Aditya Novika

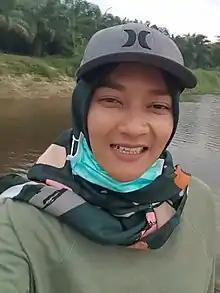
Aditya Novika in 2019

Aditya Novikasari or better known as Vika Aditya (born November 6, 1982) is an Indonesian model, actress and television presenter. She is best knowing for cast as Sabrina in Ramadan television series, "Lorong Waktu". She has also been in the top three finalists for Putri Indonesia Yogyakarta.